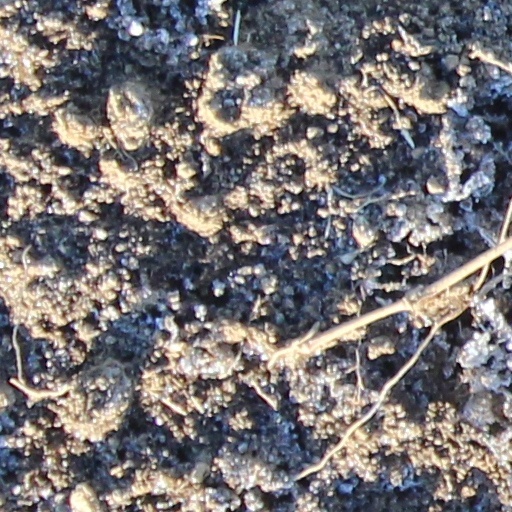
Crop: wheat